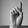
ASL letter: D